Mars

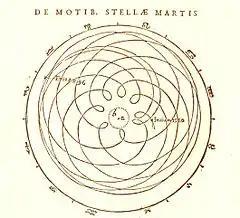
Diagram of the geocentric trajectory of Mars through several periods of apparent retrograde motion in Johannes Kepler's "Astronomia Nova" (1609)

Landforms visible on Mars strongly suggest that liquid water has existed on the planet's surface. Huge linear swathes of scoured ground, known as outflow channels, cut across the surface in about 25 places. These are thought to be a record of erosion caused by the catastrophic release of water from subsurface aquifers, though some of these structures have been hypothesized to result from the action of glaciers or lava. One of the larger examples, Ma'adim Vallis, is long, much greater than the Grand Canyon, with a width of and a depth of in places. It is thought to have been carved by flowing water early in Mars's history. The youngest of these channels is thought to have formed only a few million years ago.